Answer in natural language. Considering the relative positions, where is modern black leather chair (marked B) with respect to low brown storage unit (marked C)? Choose between the following options: right or left
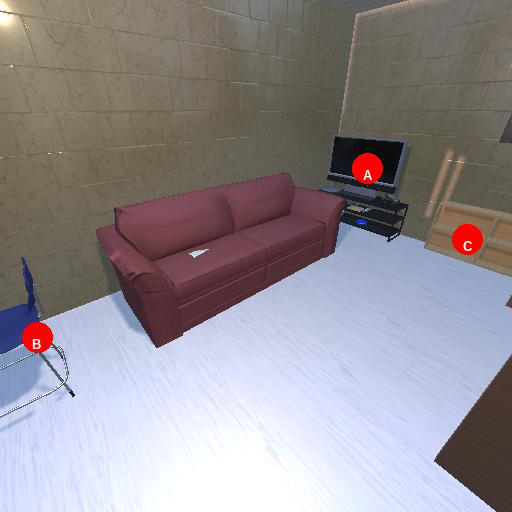
<answer>left</answer>